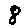
Label: 8